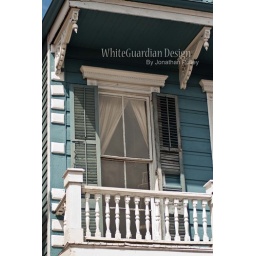
A window and balcony taken in the French Quarter of New Orleans, LA.